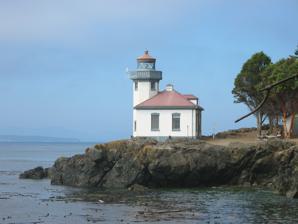
Building: Lime Kiln Light
Country: Unknown
Year built: 1914
Lighthouse Lime Kiln Light Location San Juan Island , Washington Coordinates 48°30′57″N 123°09′10″W / 48.5157°N 123.1527°W / 48.5157; -123.1527 Tower Constructed 1914 Foundation Surface Construction Concrete Automated 1962 Height 38 feet (12 m) Shape Octagonal Heritage National Register of Historic Places listed place Light First lit 1919 Focal height 19 m (62 ft) Lens Fourth order Fresnel lens Range 15 nautical miles; 27 kilometres (17 mi) Characteristic White flash every 10 s Lime Kiln Light Station U.S. National Register of Historic Places Nearest city Friday Harbor, Washington Area 8 acres (3.2 ha) Built 1917-1919 ( 1917-1919 ) NRHP reference No. 78002771 Added to NRHP December 14, 1978 The Lime Kiln Light is a functioning navigational aid located on Lime Kiln Point overlooking Dead Man's Bay on the western side of San Juan Island , San Juan County, Washington , in the United States . It guides ships through the Haro Straits and is part of Lime Kiln Point State Park , which offers tours during summer months. History The Lime Kiln Light was established in 1914 when acetylene lights were placed on Lime Kiln Point, a name derived from the lime kilns built there in the 1860s. It was the last major light established in Washington. The light was updated five years later with a 38-foot (12 m) octagonal concrete tower rising from the fog signal building, a design that matches the Alki Point Light in Seattle . Two keeper's houses and other structures also date from around this time. A fourth-order Fresnel lens was first exhibited from the new tower on June 30, 1919. The Coast Guard automated the Lime Kiln Lighthouse in August 1962, using photoelectric cells to turn the light on at dusk and off during daylight hours. In 1998, the drum lens was replaced with a modern optic, flashing a white light once every 10 seconds. Sitting on the rocky shoreline at a height of 55 feet (17 m), the beacon is visible for 15 nautical miles; 27 kilometres (17 mi). References